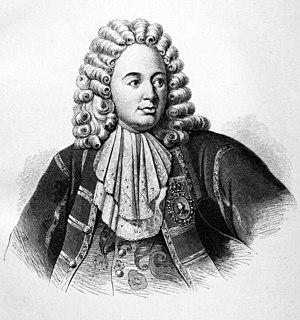
Patrick Gordon, né le 31 mars 1635, mort le 29 novembre 1699, est un général de l'Armée impériale russe d'origine écossaise.